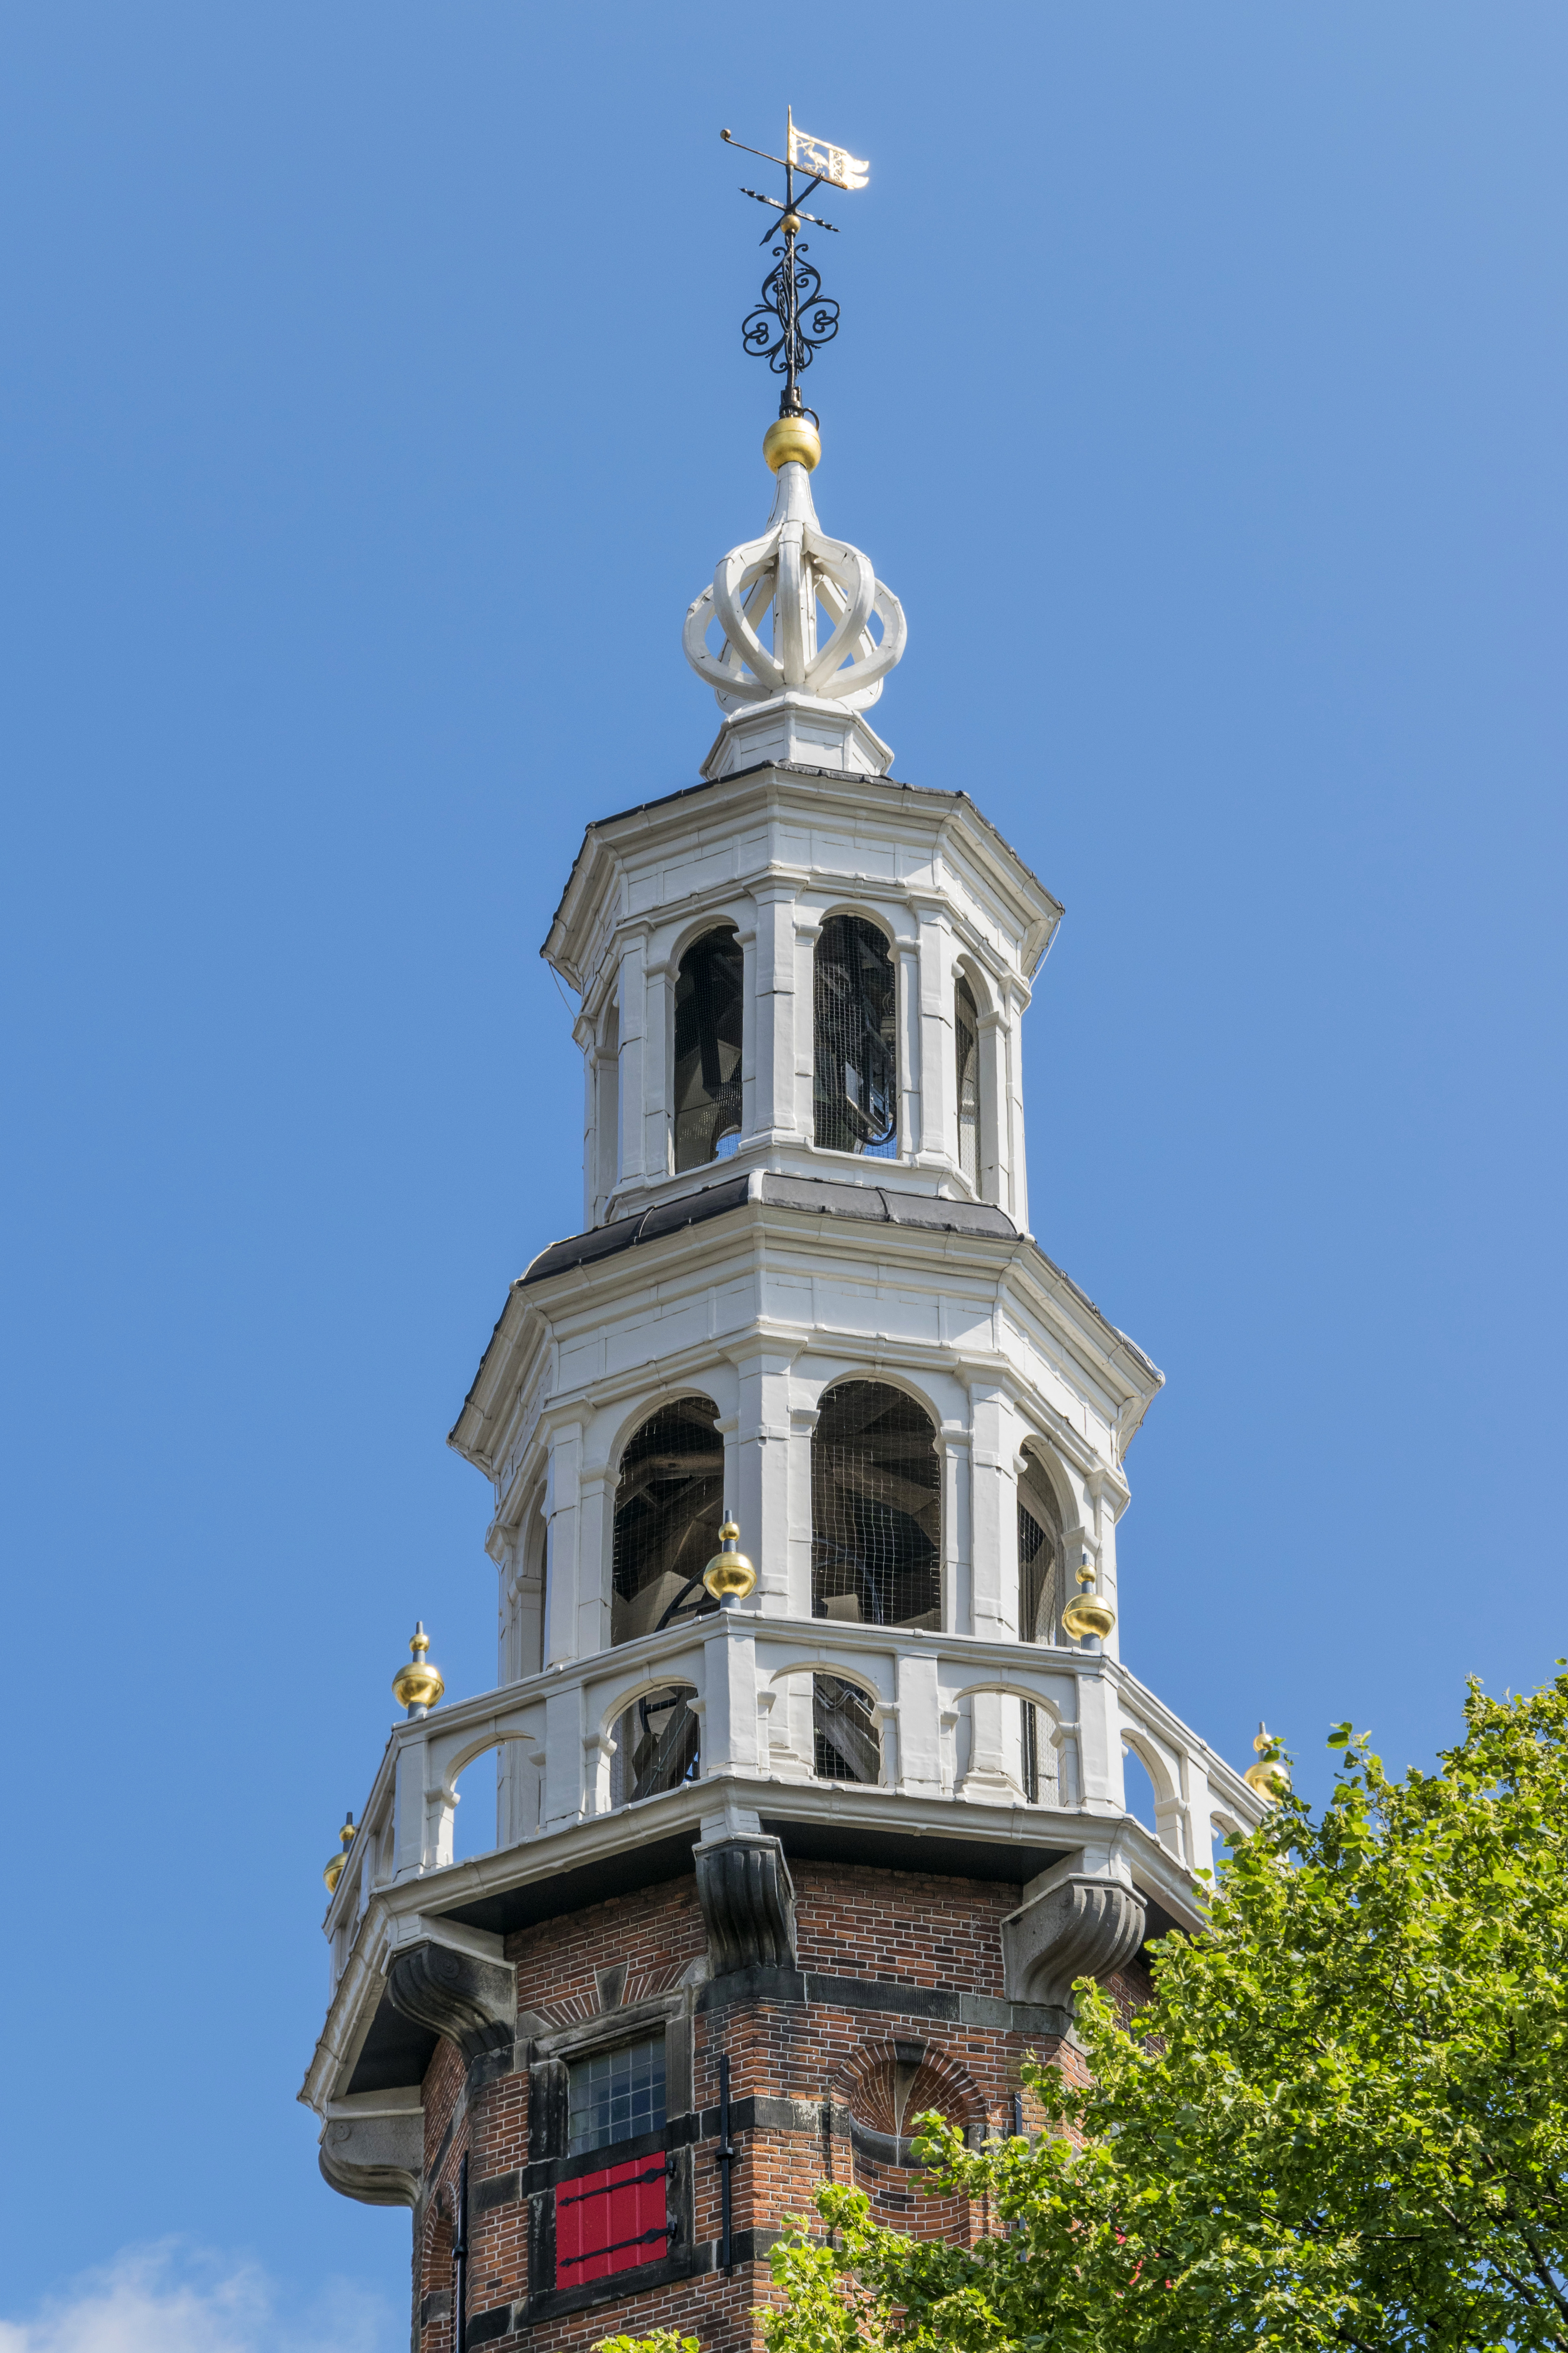
outdoor, building, photo, tower, landmark, facade, church, cathedral, nikon, place of worship, clock tower, bell tower, holland, nederland, denhaag, netherlands, spire, steeple, dutch, belltower, outdoorphotography, picture, photograph, fotos, foto, urbanphotography, paulvandevelde, pdvandevelde, padagudaloma, dordrecht, nederlandinfotos, urbanfotografie, pvdvfotografie, pdvandeveldedordrecht, nederlandsefotografie, dutchphotogaraphy, totallydutch, fotografienederland, hollandsefotografie, fotografieholland, thehaque, kerktoren, waitress, paulvandeveldedordrecht